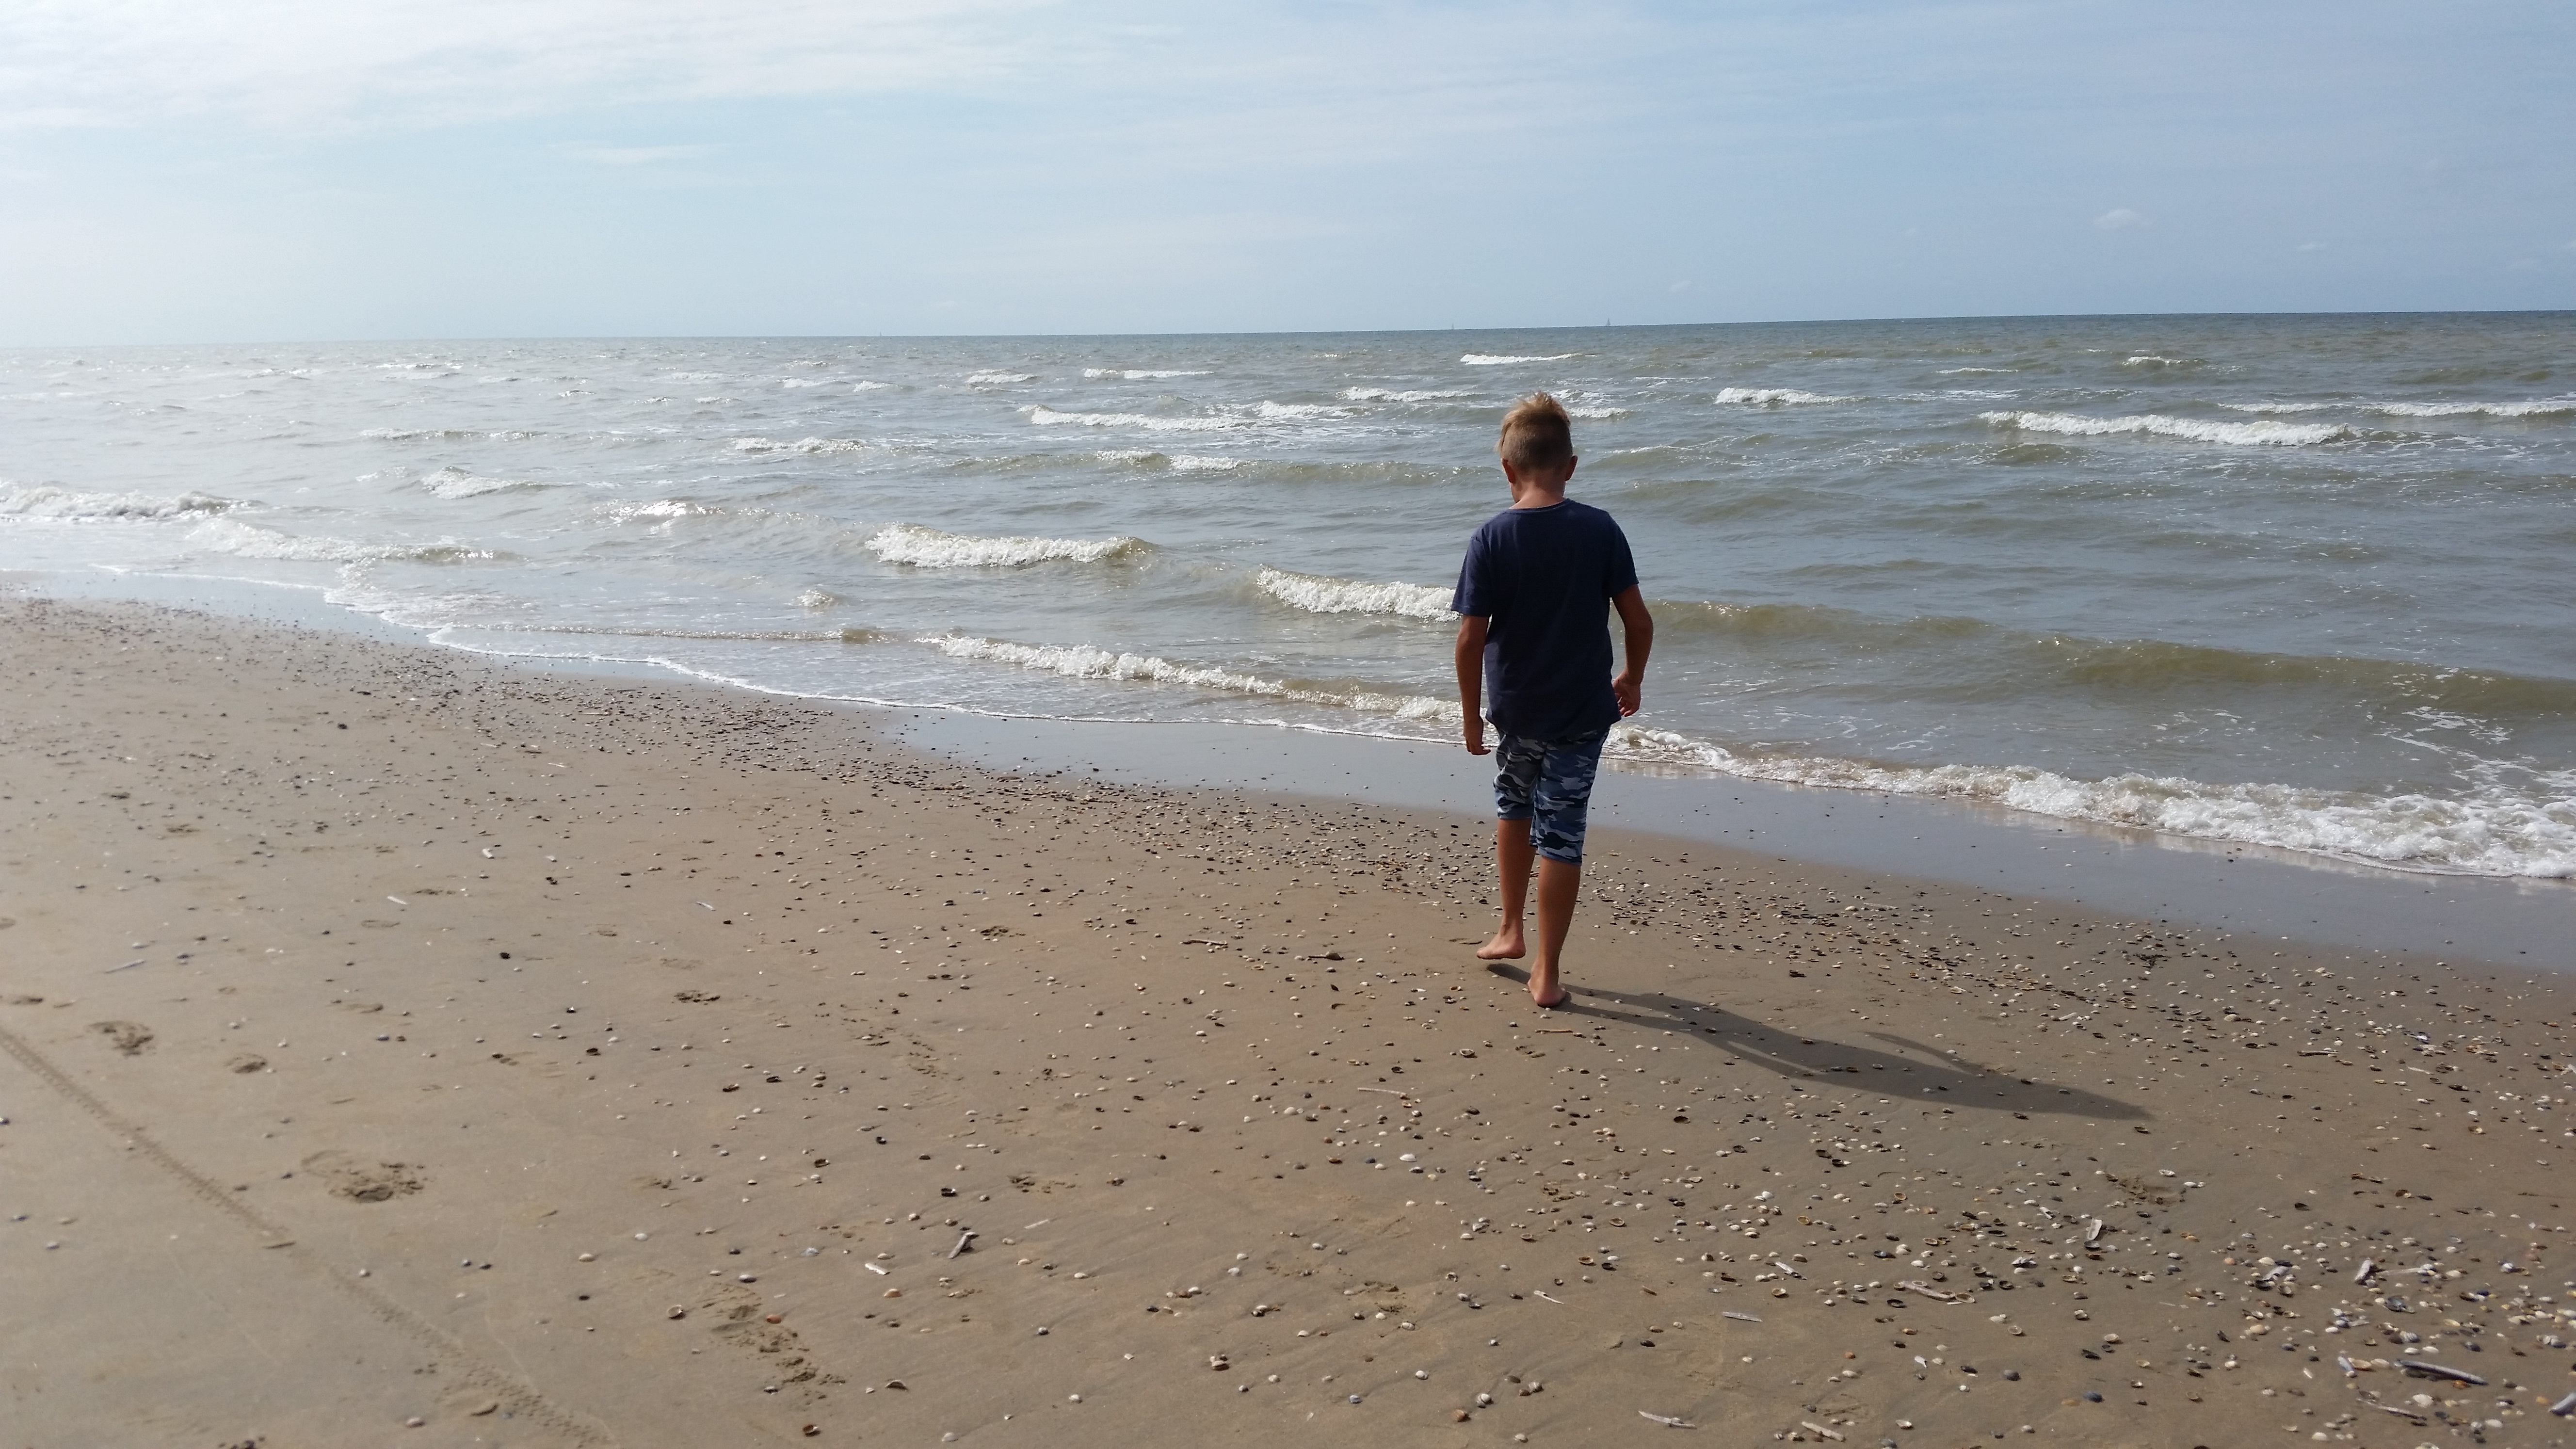
beach, sea, coast, sand, ocean, shore, wave, wind, vacation, walk, child, lonely, material, body of water, holland, wide, mood, zandvoort, cape, harmony, wind wave